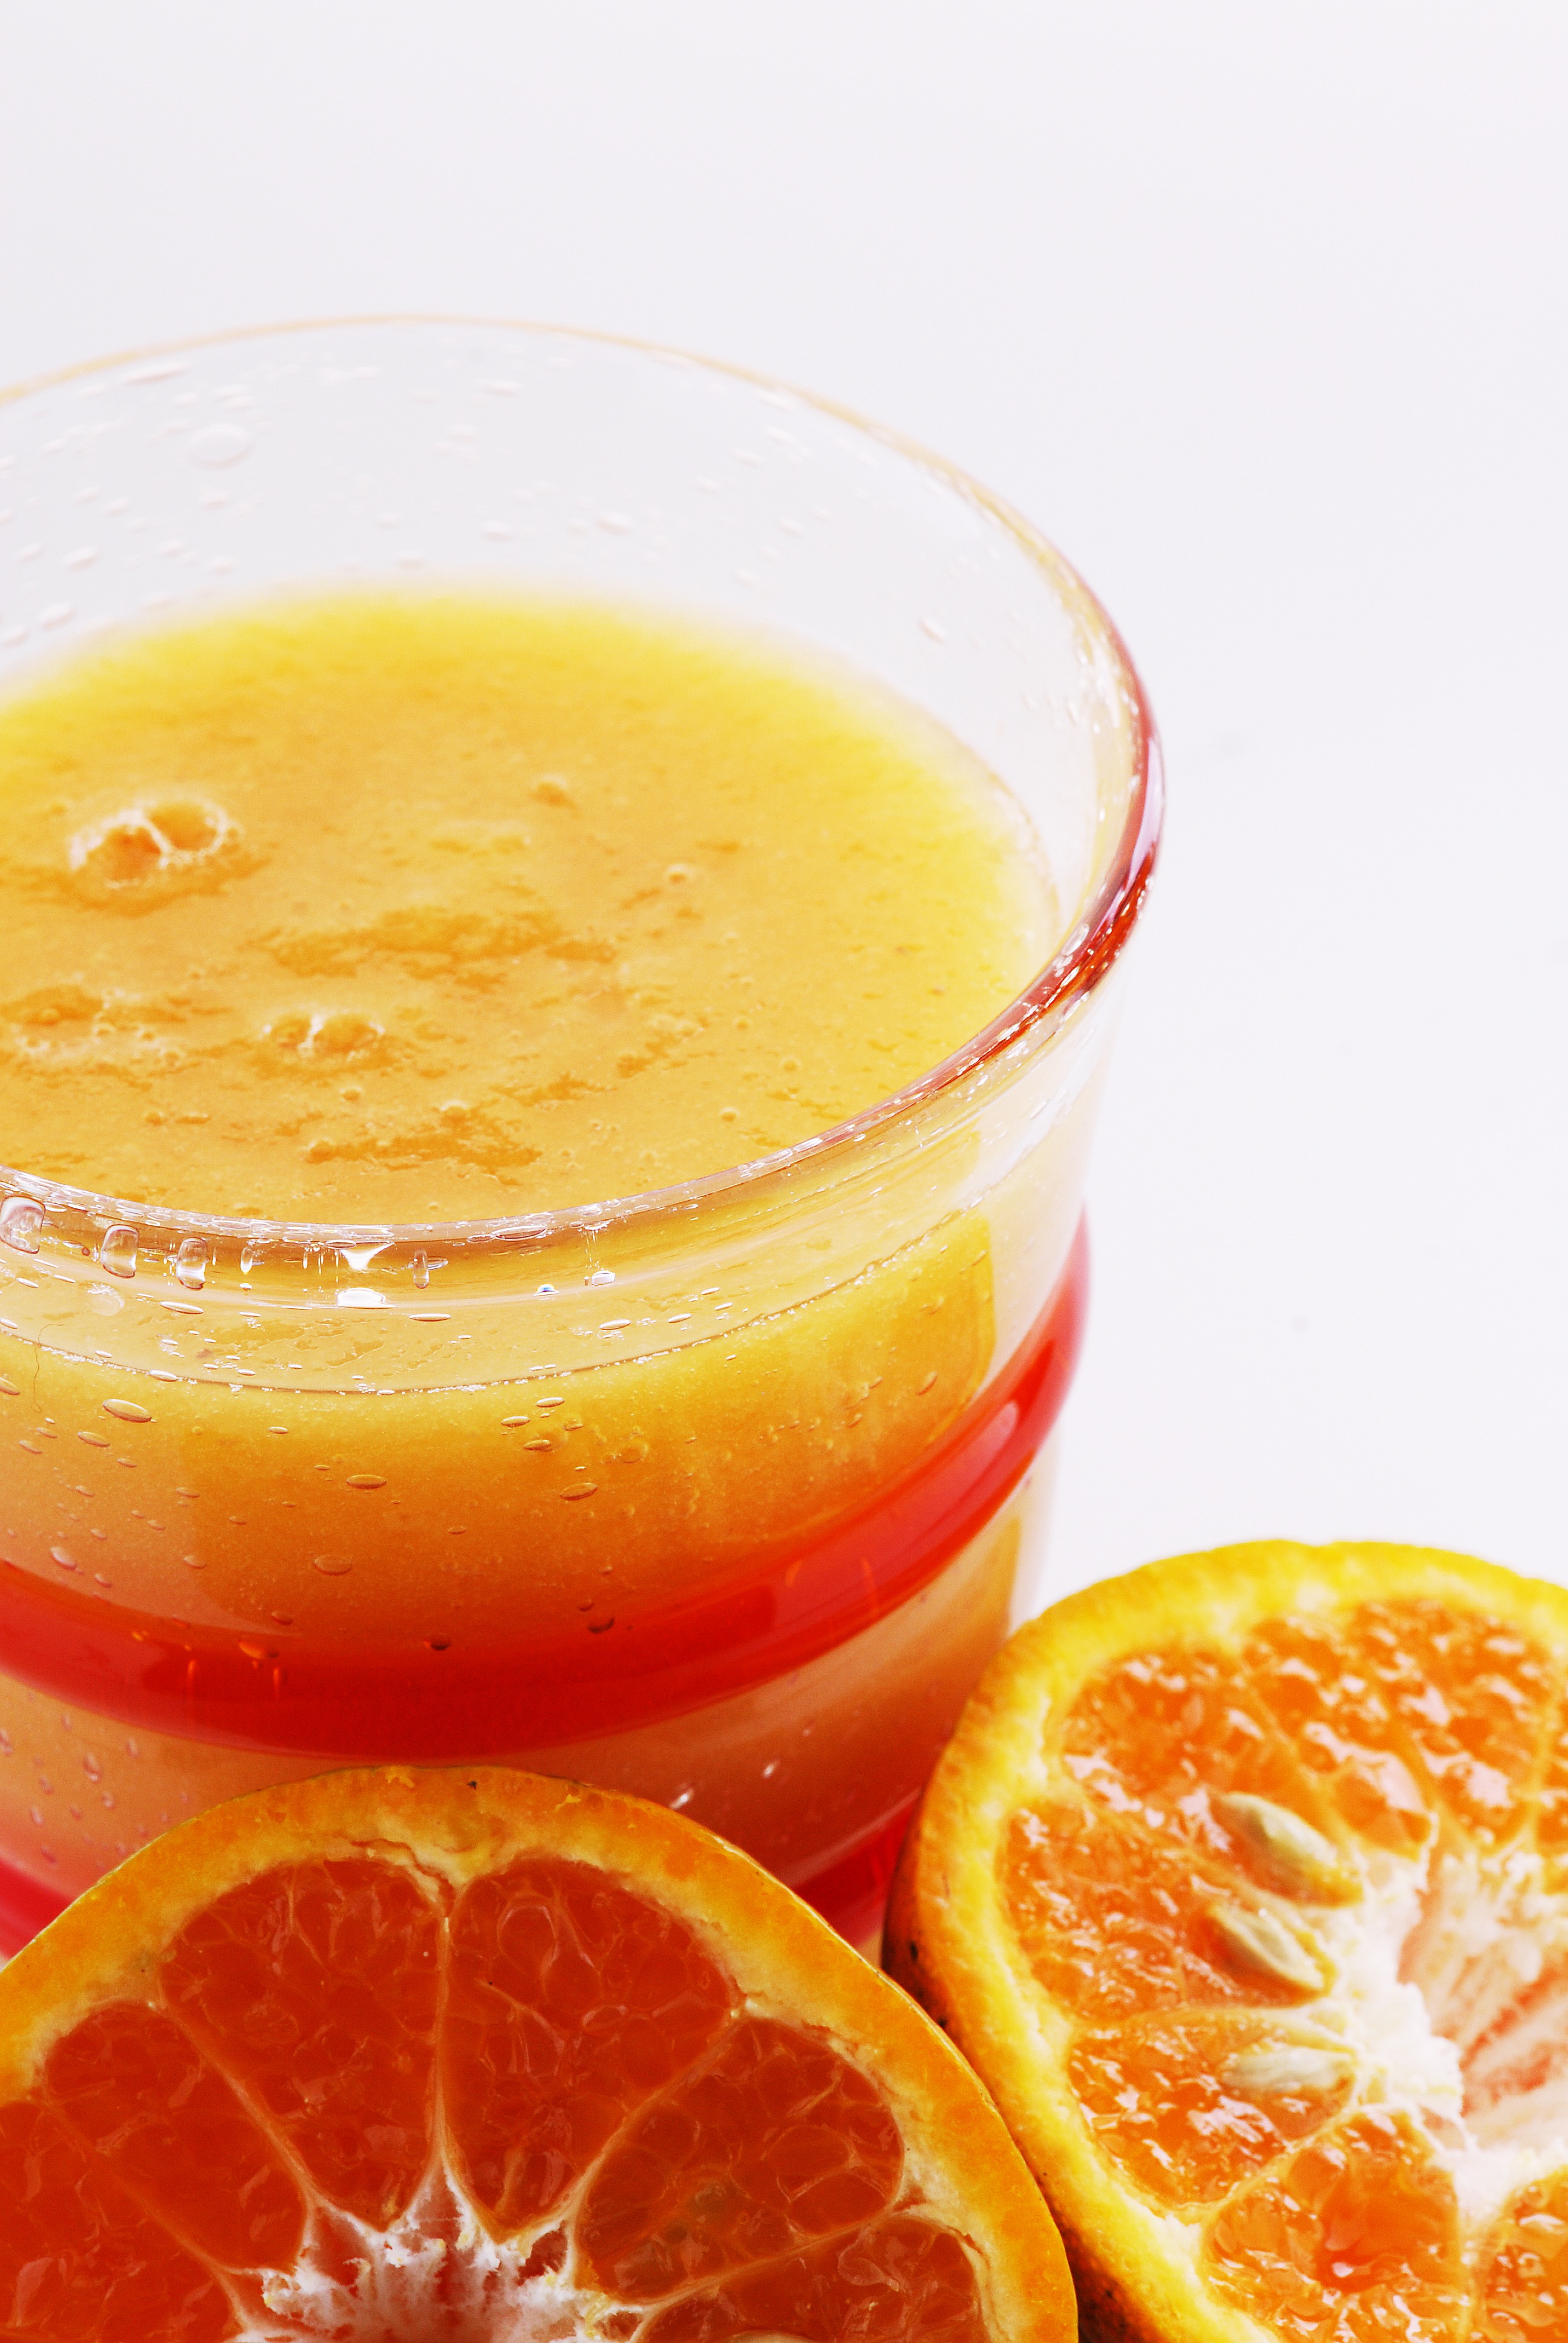
plant, fruit, glass, orange, food, produce, drink, yellow, juice, orange juice, clementine, drinks, citrus, flowering plant, fresh orange juice, land plant